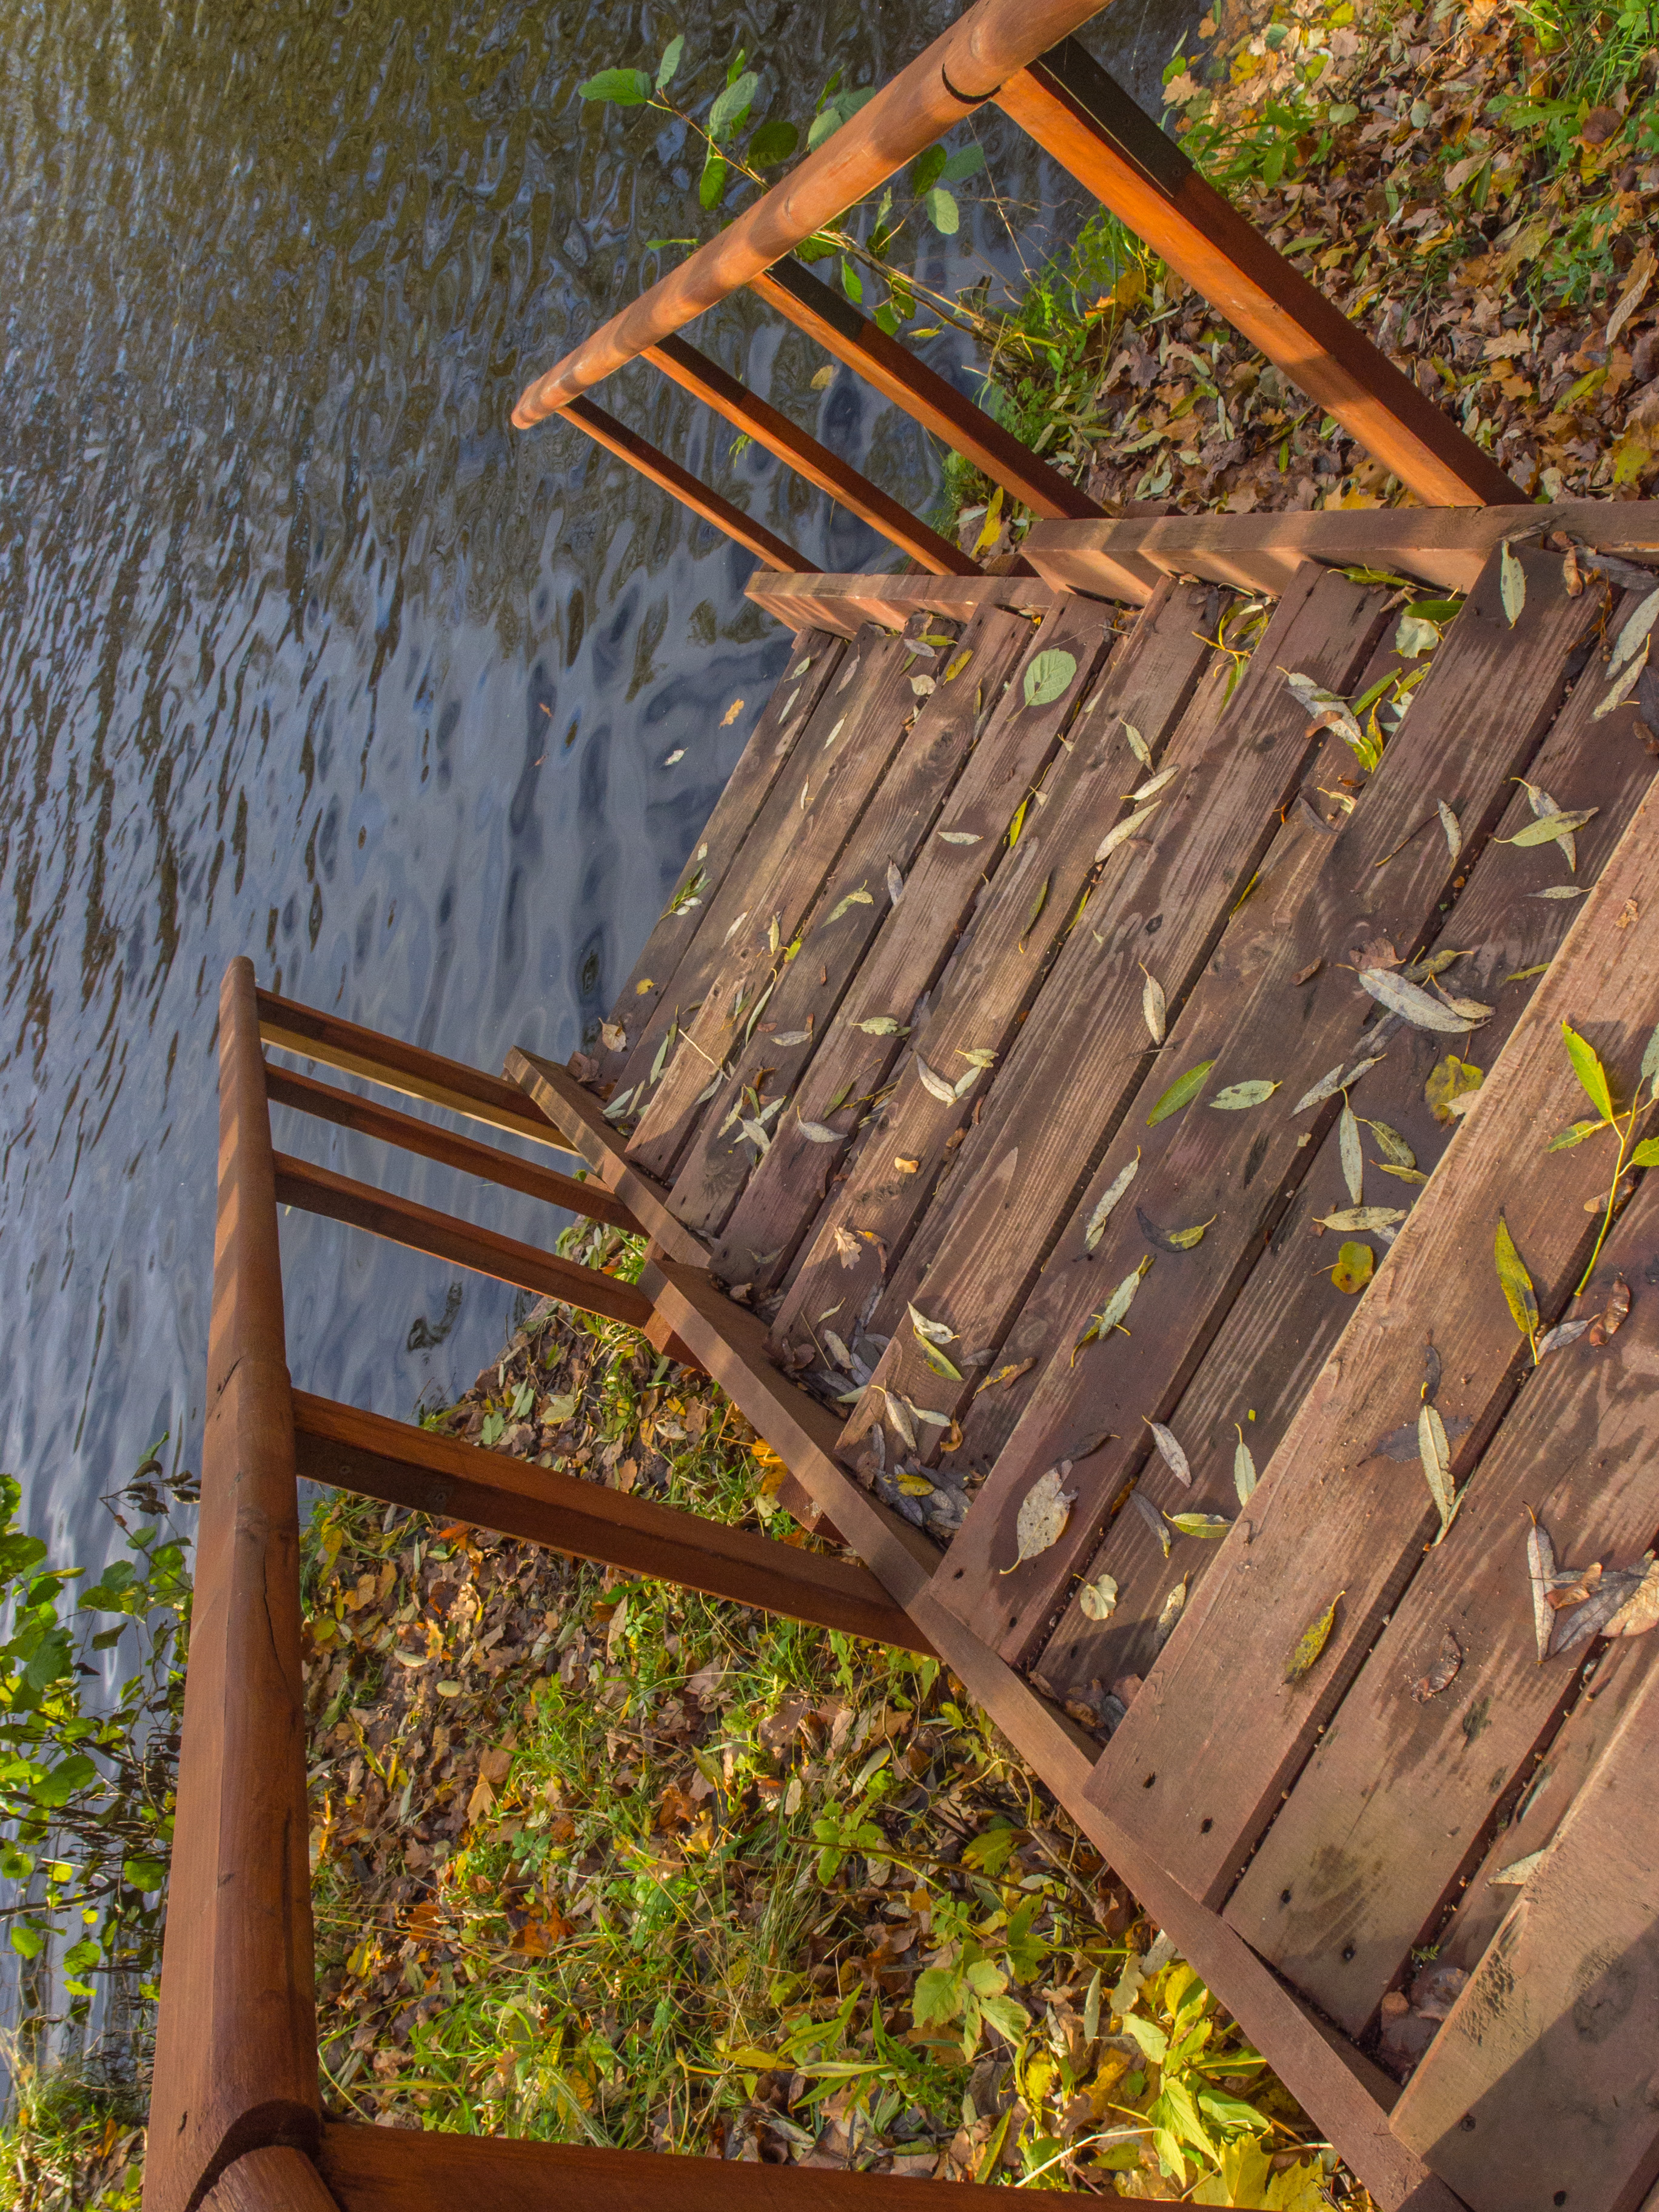
image, wood, tree, leaf, plant, rural area, landscape, furniture, hardwood, rust, metal, forest